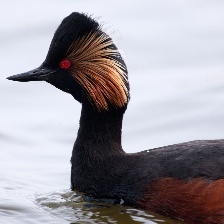
Species: BLACK-NECKED GREBE
Scientific name: PODICEPS NIGRICOLLIS